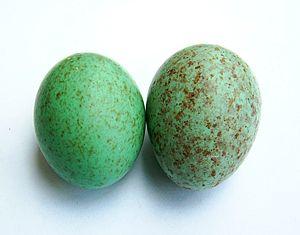
Oeufs de merle noir